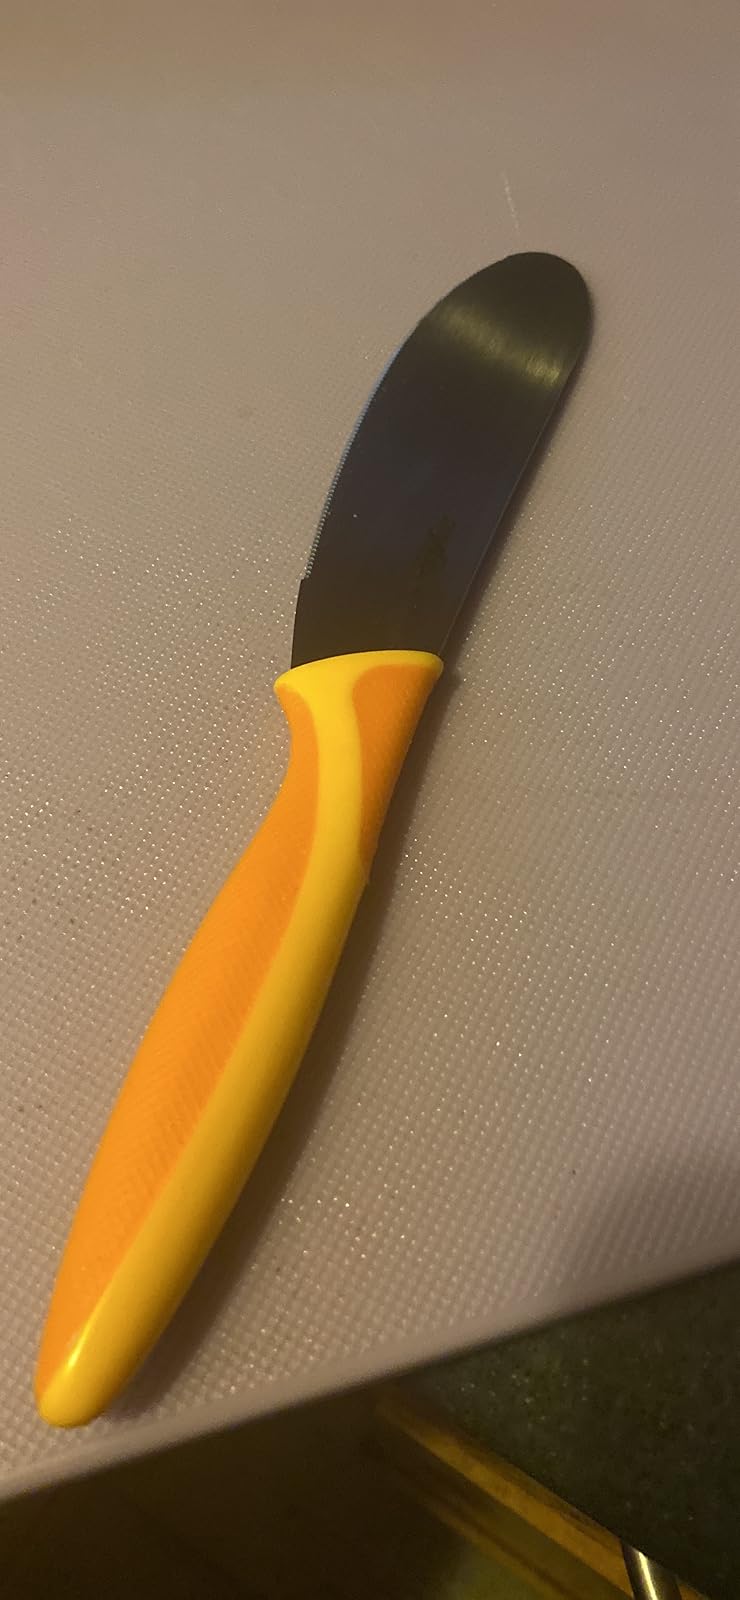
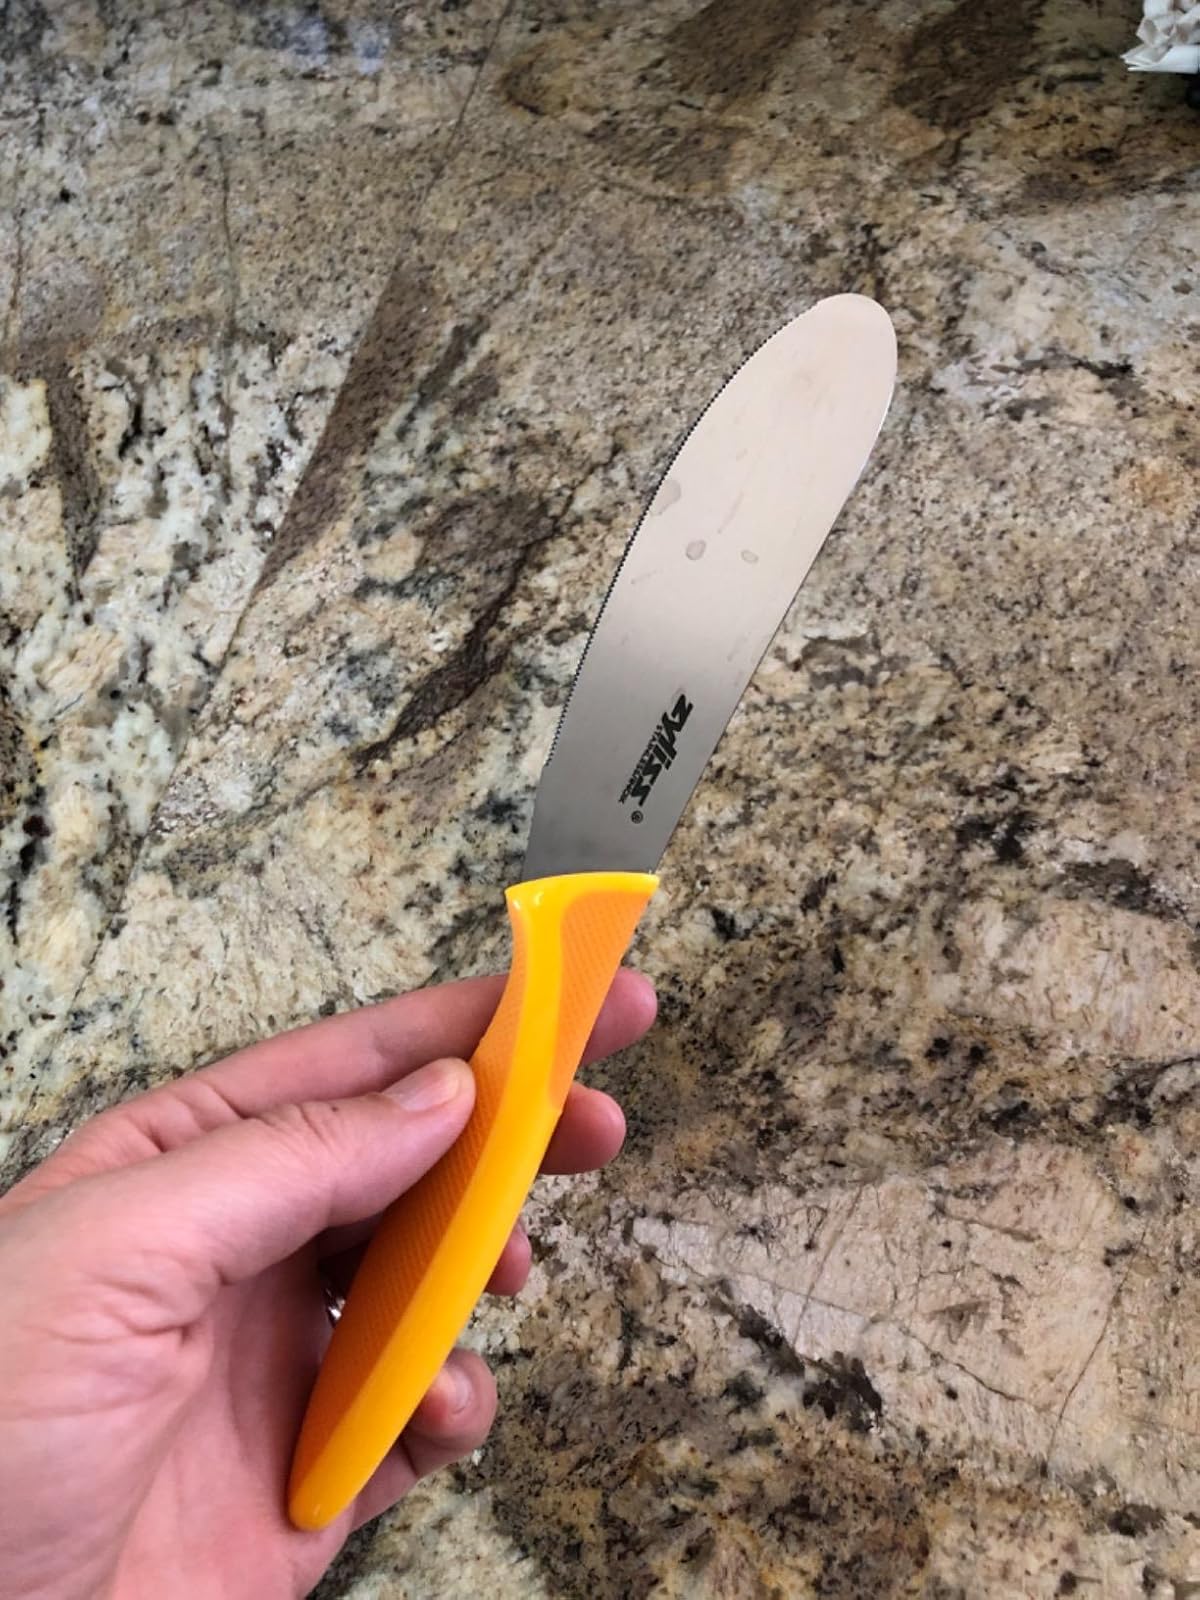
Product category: items_knife
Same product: yes